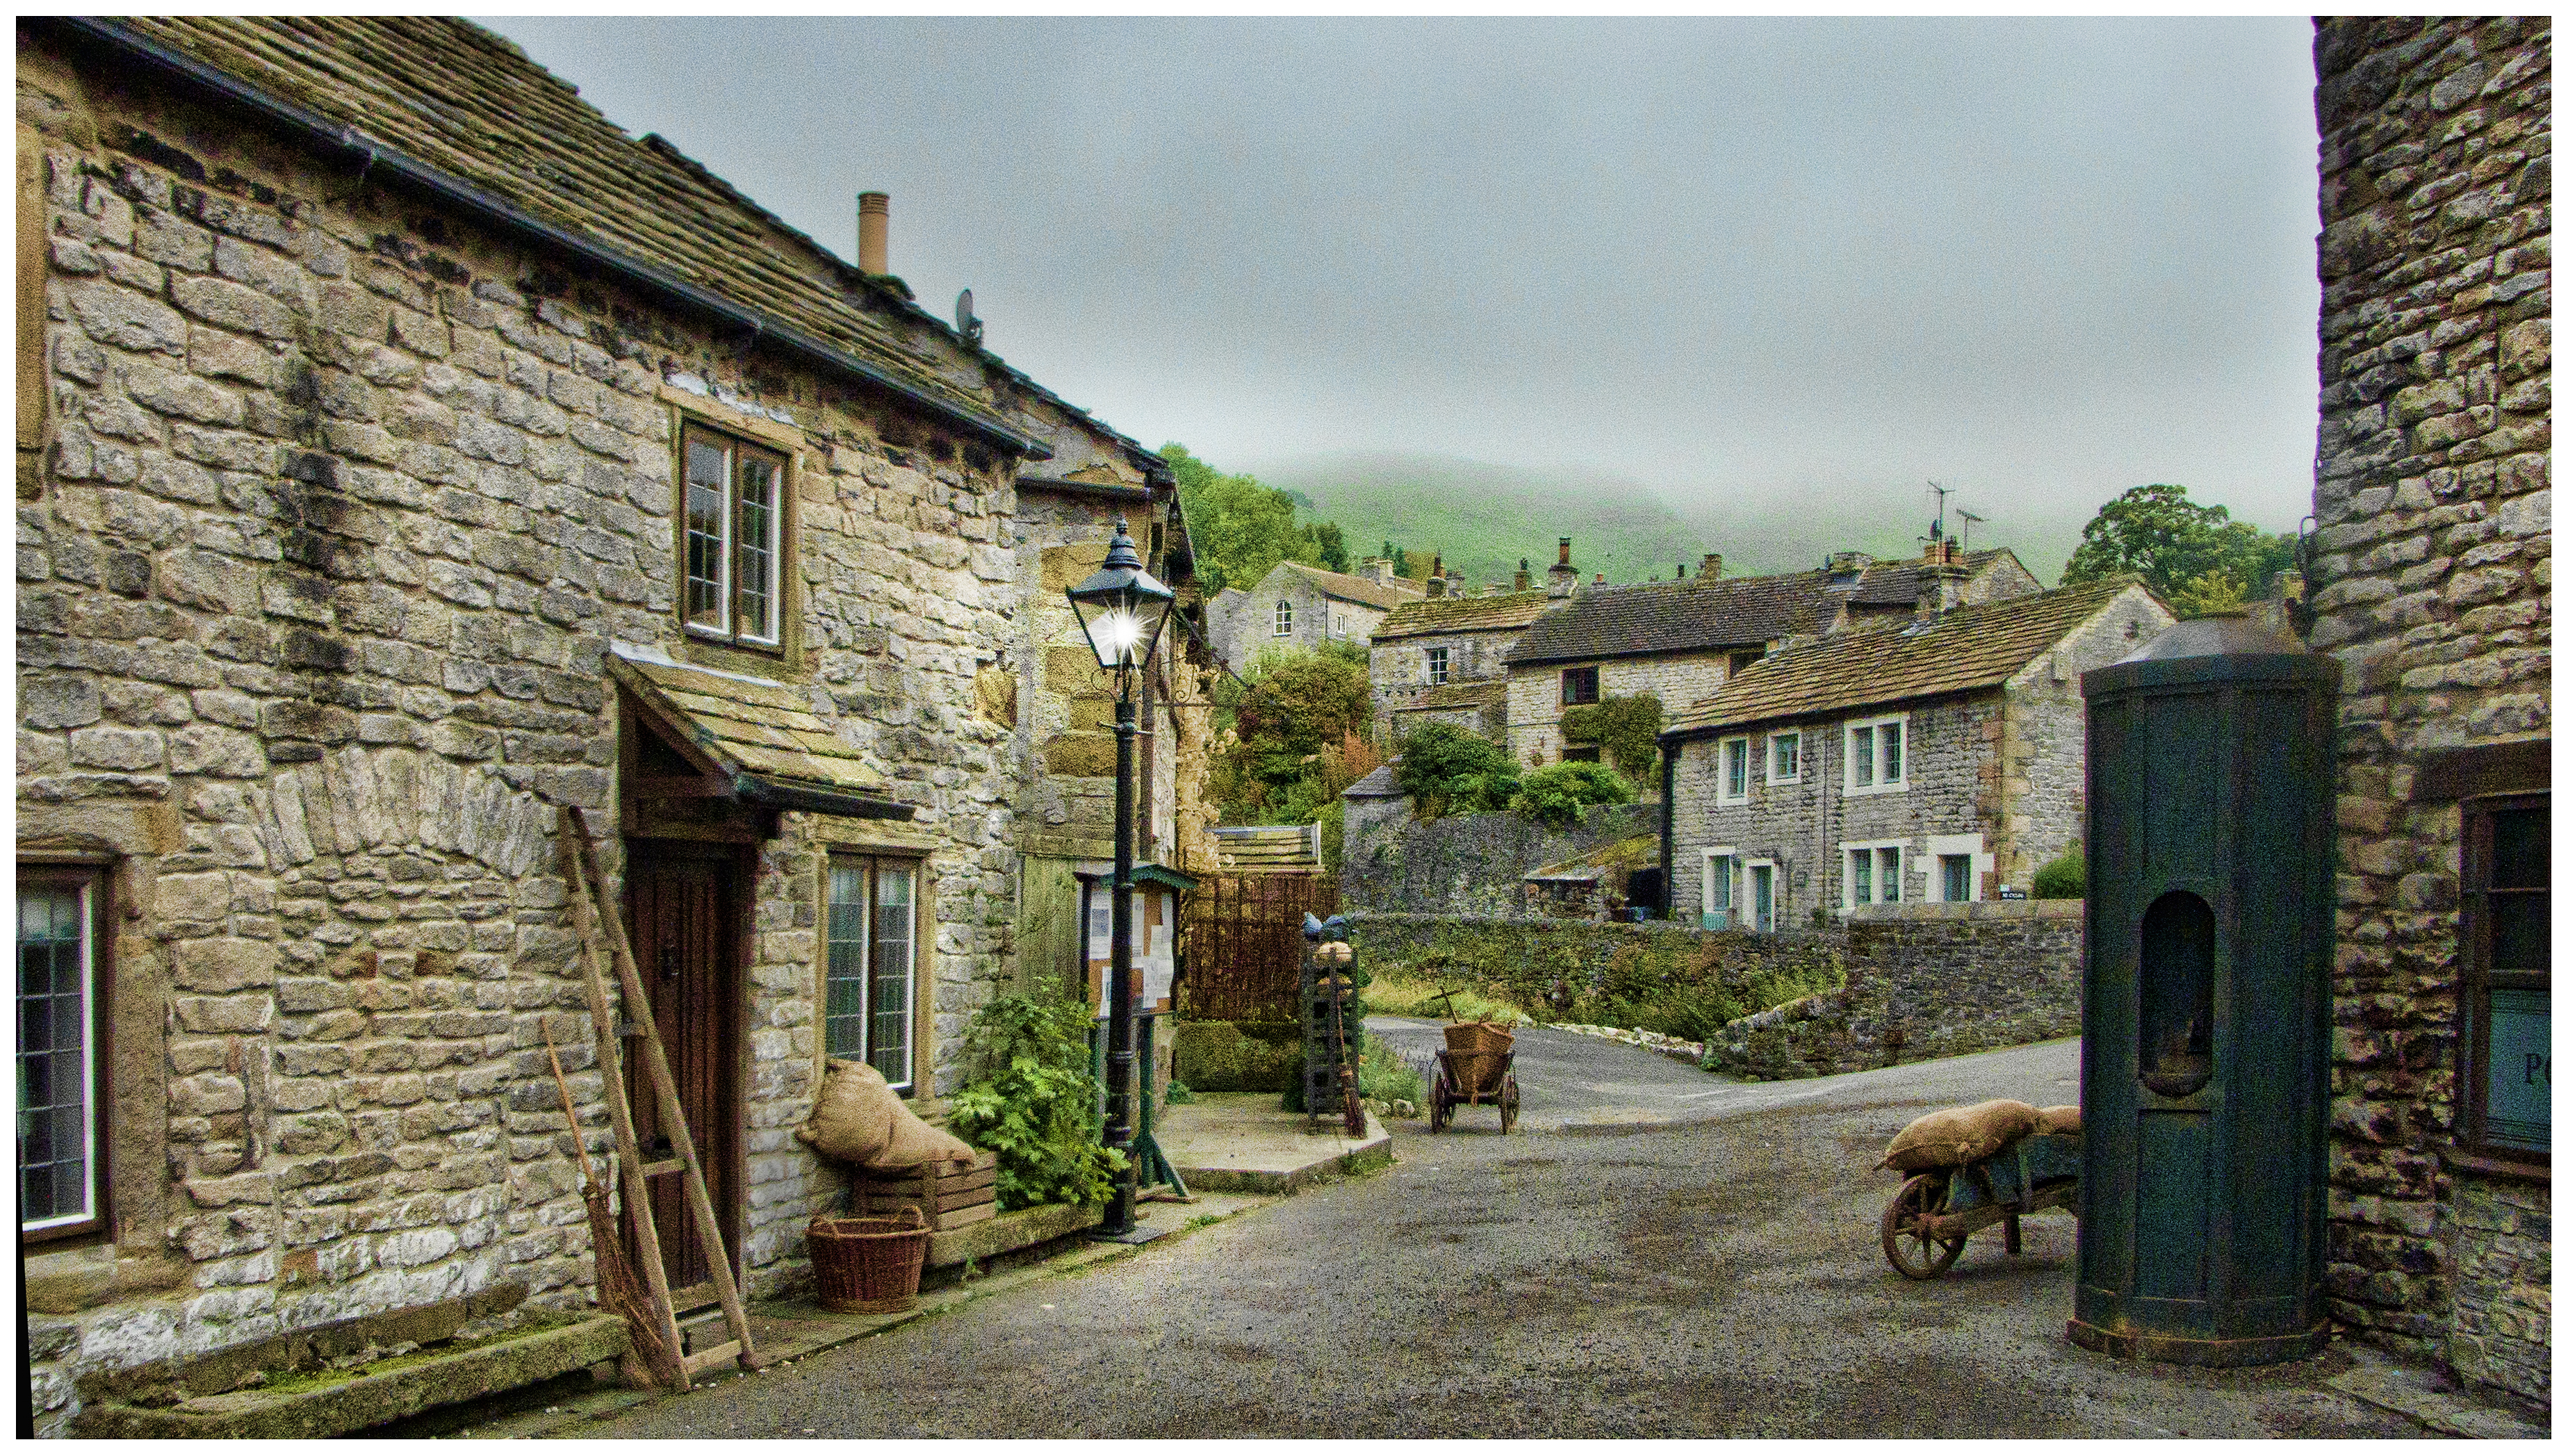
fog, street, vintage, mansion, house, morning, town, old, peak, home, stone, village, suburb, cottage, park, facade, property, streetlight, england, nationalpark, yorkshire, district, clouds, farmhouse, ricoh, estate, peakdistrict, castleton, neighbourhood, real estate, rooof, residential area, human settlement